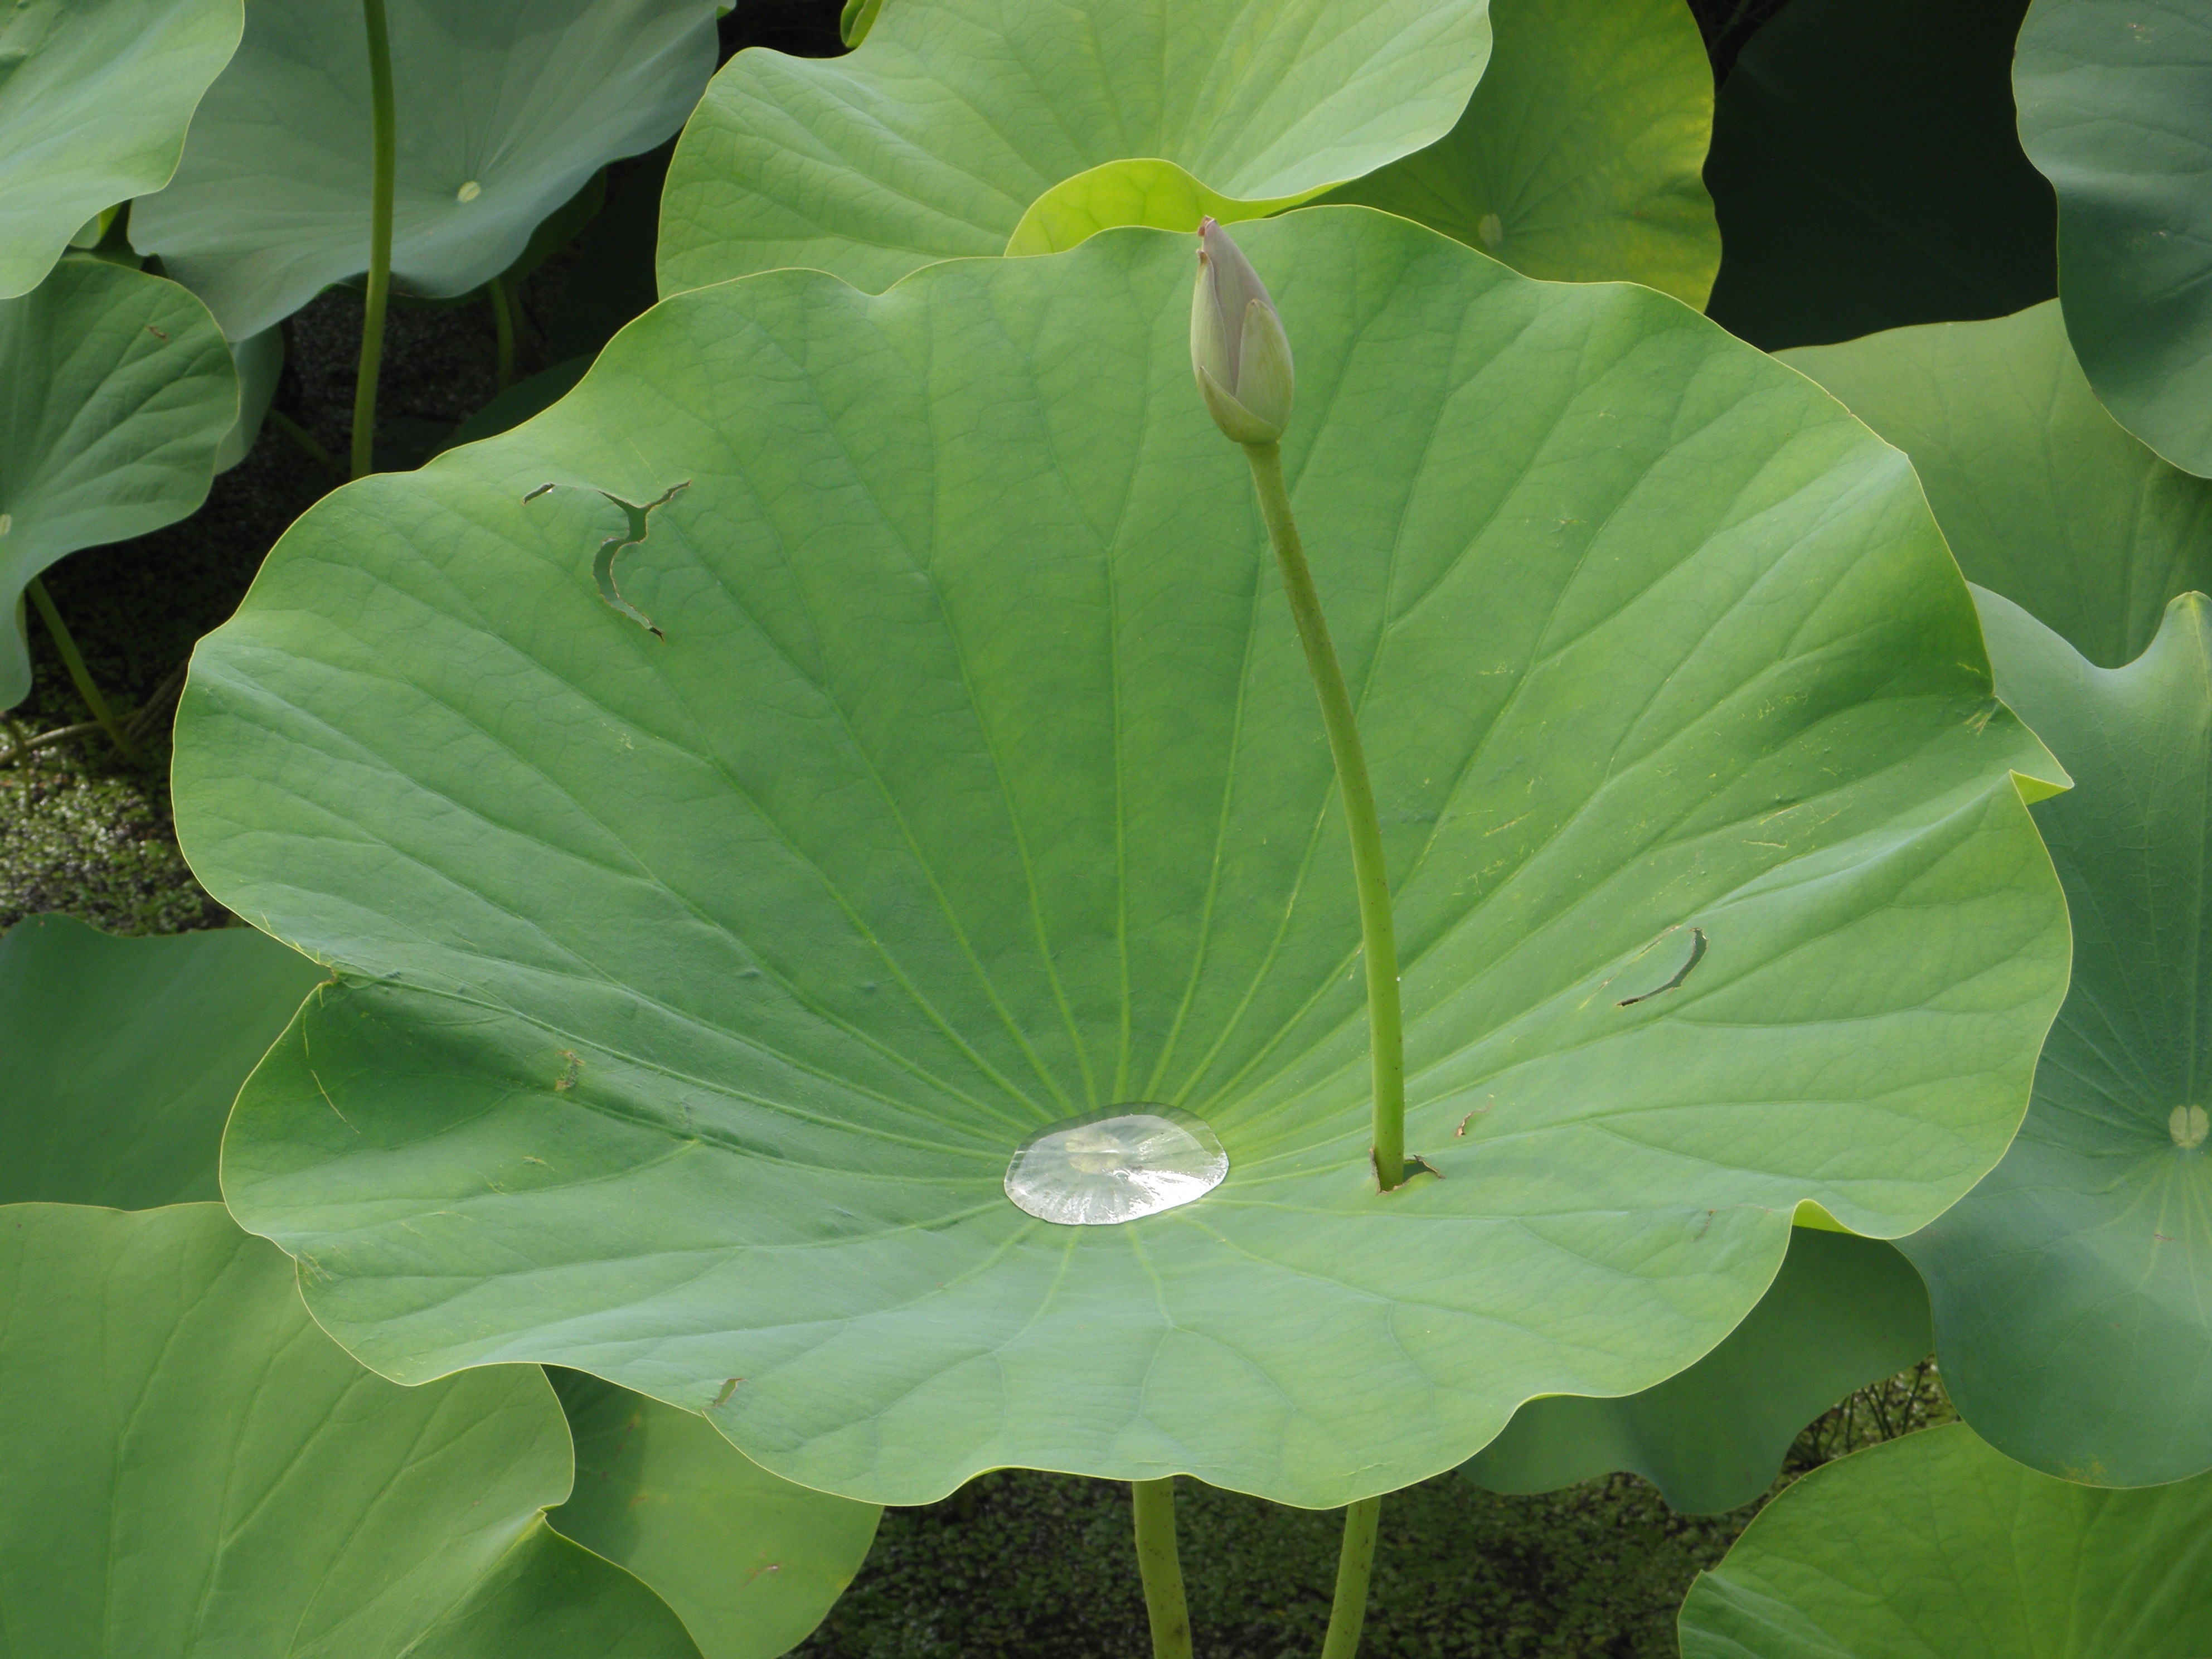
tree, plant, leaf, flower, petal, pond, green, produce, botany, sacred lotus, aquatic plant, flora, waterlilies, lotus, drops, flowering plant, maidenhair tree, lotus flowers, annual plant, plant stem, land plant, lotus family, proteales